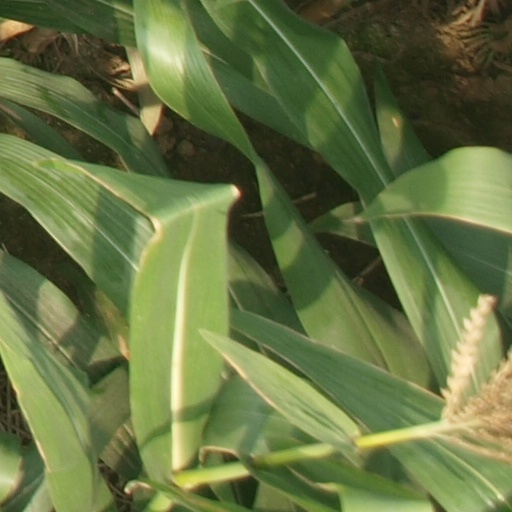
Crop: maize; corn